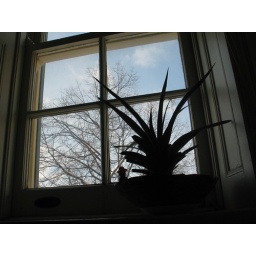
MM sitting under the pineapple plant in my office.